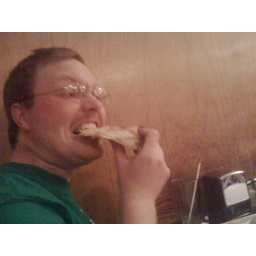
Mike eating pizza in Sally's